Meteoro-class offshore patrol vessel

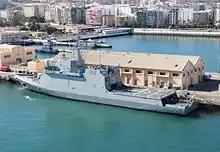
Aerial view of

The BAMs are a common platform for a variety of missions, used to develop whole families of types of ships that meet the diverse needs of the Spanish Navy.